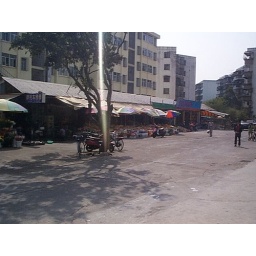
Open fruit market in Shekou.